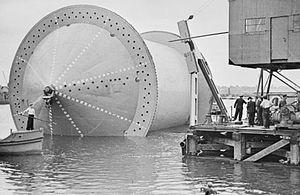
L'opération PLUTO était une opération britannique de la Seconde Guerre mondiale pour construire un oléoduc sous la Manche entre le Royaume-Uni et la France afin d'approvisionner en carburant le front allié ouvert avec le débarquement de Normandie le 6 juin 1944. Mené par les scientifiques britanniques, les sociétés pétrolières et les Combined Operations avec l'appui du Petroleum Warfare Department, le projet a été développé par AC Hartley, ingénieur-chef de l'AIOC. Les forces alliées sur le continent demandaient une énorme quantité d'essence : par exemple, une division blindée américaine en mouvement consommait 94 000 litres de carburant par jour. Les oléoducs étaient nécessaires pour diminuer la dépendance à l'égard des navires pétroliers, qui pouvaient être ralentis par mauvais temps, difficiles à décharger en l'absence de ports, être la cible des sous-marins allemands, ou être plus utiles dans la guerre du Pacifique.